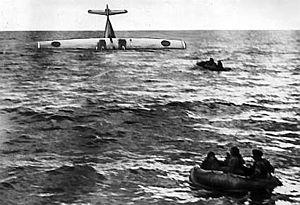
L'affaire du Catalina concerne en premier lieu la disparition mystérieuse le 13 juin 1952 d'un DC-3 de la Force aérienne suédoise et de ses huit membres d'équipage, lors d'une mission au-dessus de la mer Baltique. Au cours des recherches qui s'ensuivent, un hydravion suédois de type Catalina est abattu par des avions de chasse MiG-15 soviétiques, entrainant une crise diplomatique entre les deux pays. Les cinq membres d'équipage de l'hydravion sont toutefois récupérés par un navire marchand ouest-allemand et ont la vie sauve.
Le Consolidated PBY Catalina est un hydravion militaire conçu dans les années 1930 aux États-Unis. Il est largement utilisé pendant la Seconde Guerre mondiale, tant par l'armée américaine que par celle d'autres pays alliés, effectuant des missions très diverses.